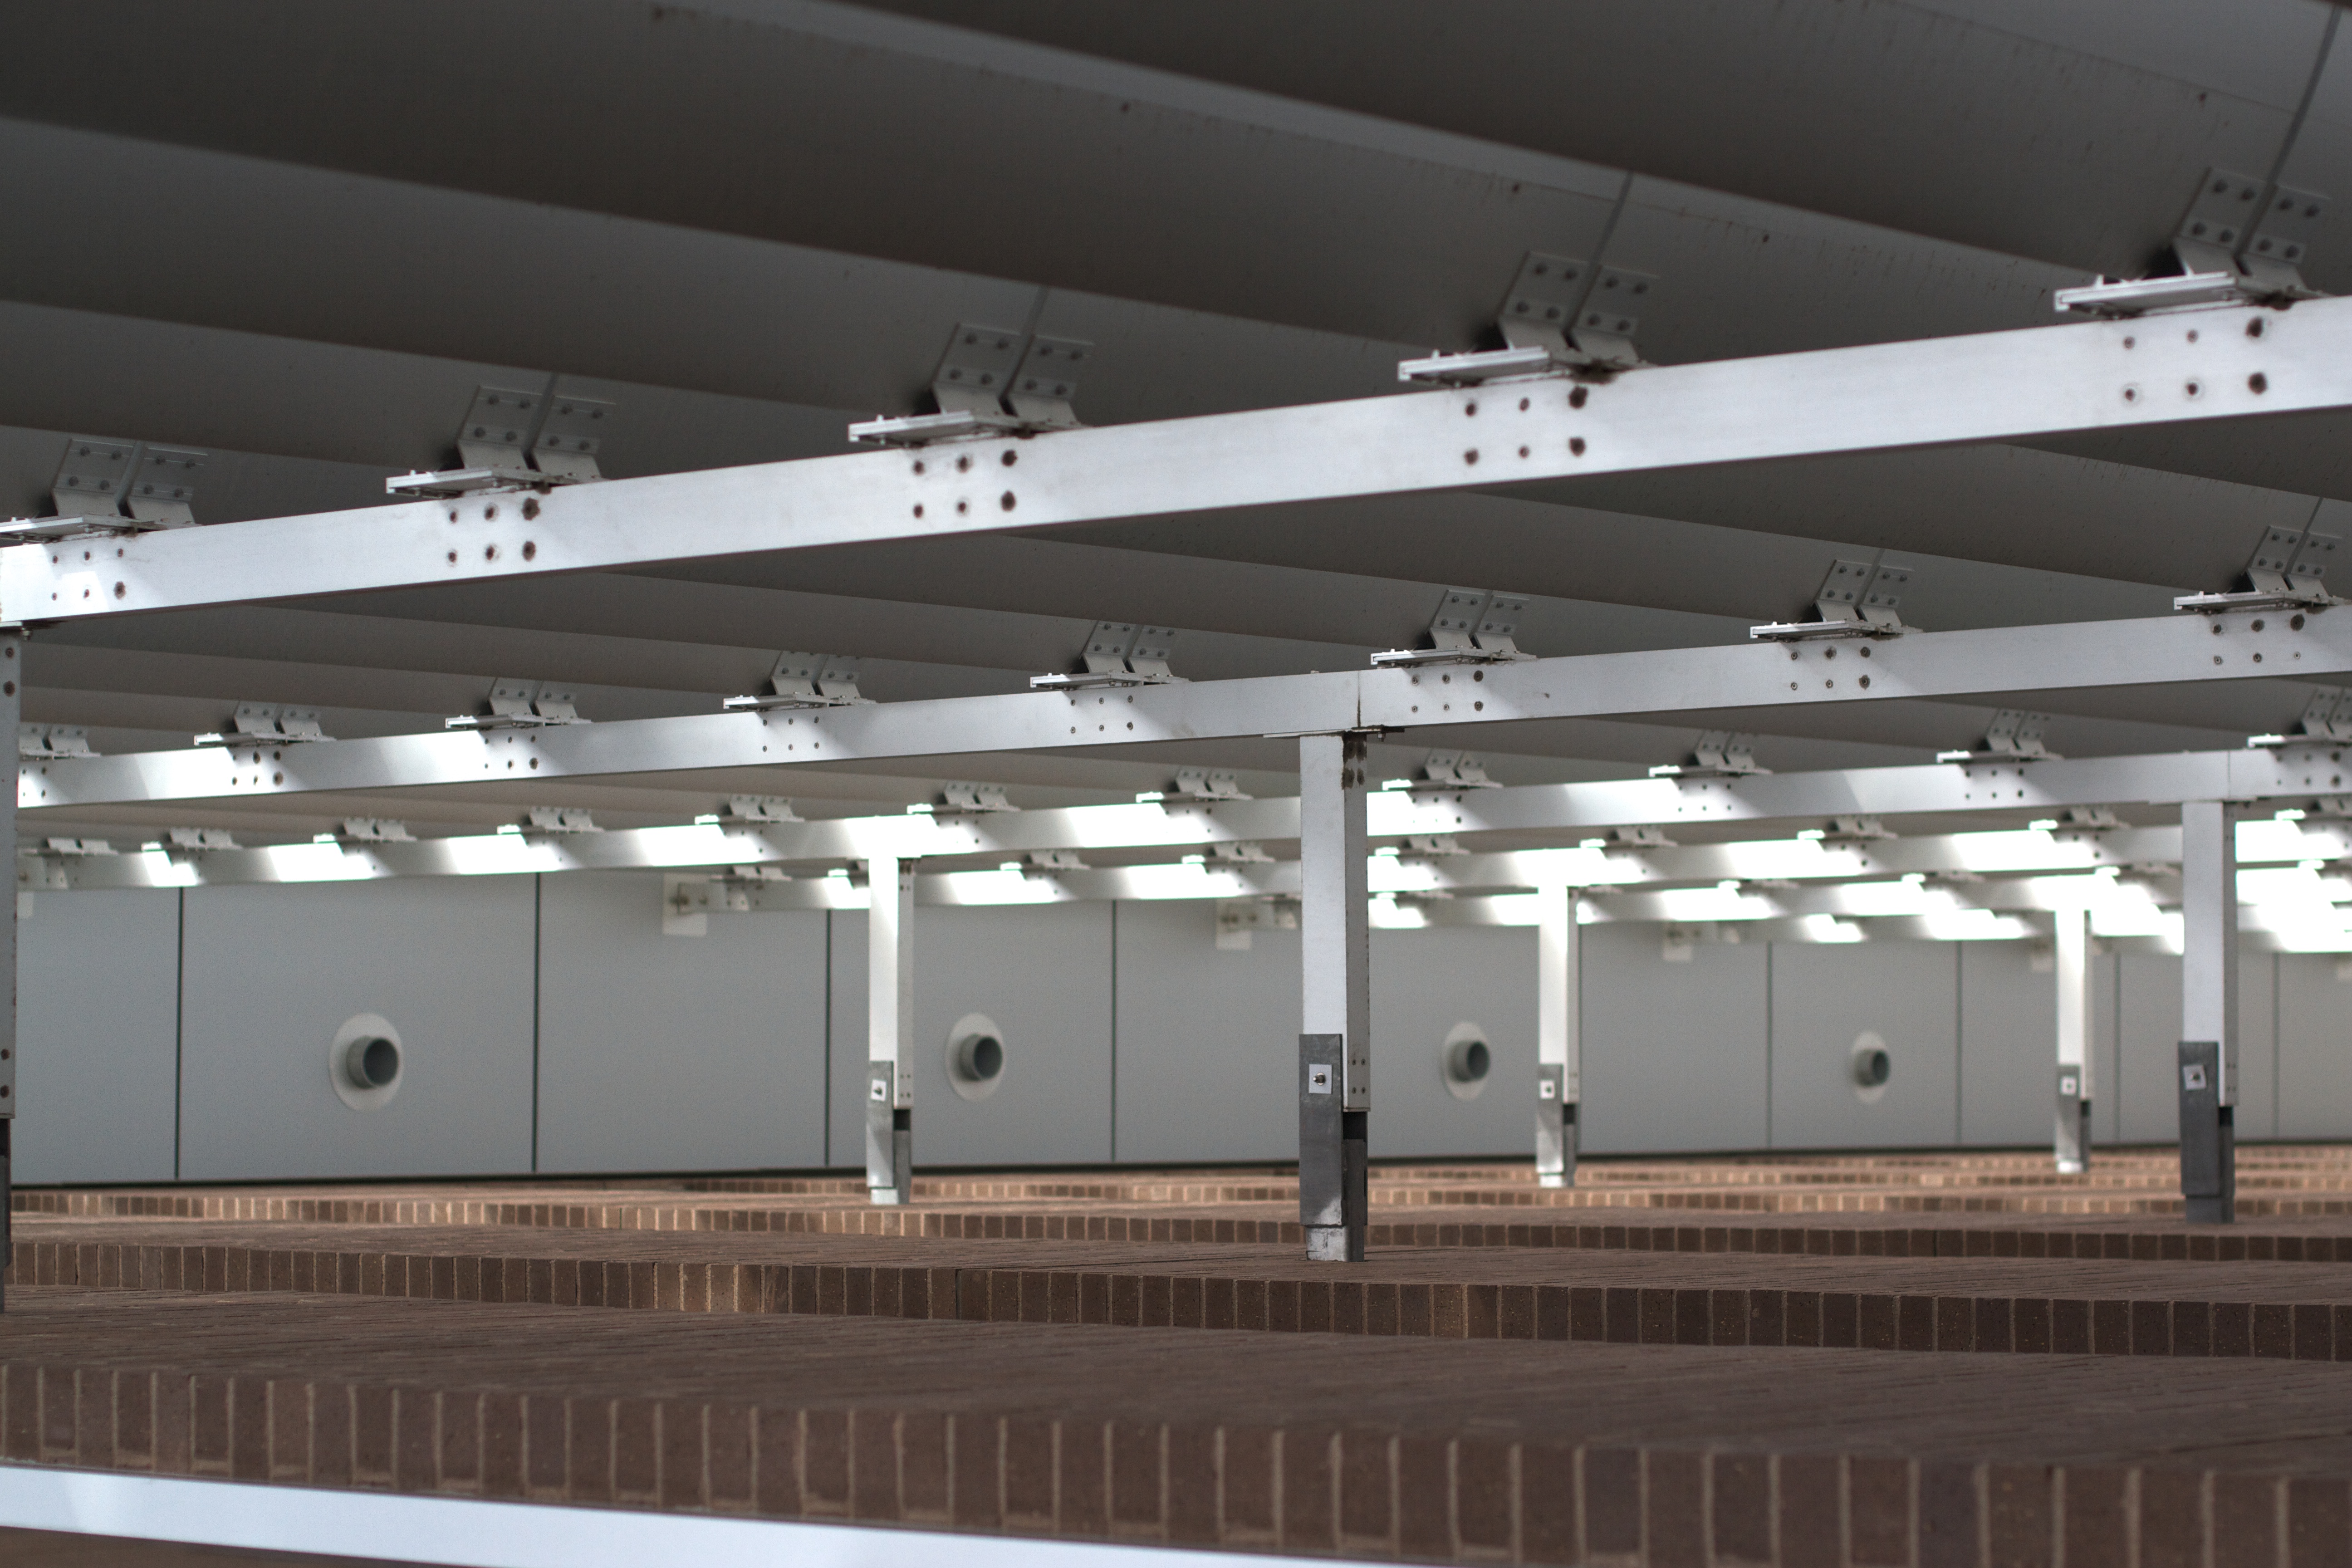
structure, auditorium, beam, ceiling, lighting, 2015365, daylighting